SS-N-3 Shaddock

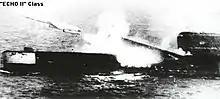
An Echo II-class submarine launching a P-5 missile.

While the Echo-class submarine didn't have enough space for the Shaddock guidance radar, the improved Echo II had enlarged hulls capable of carrying 8 Shaddock missiles. They were all decommissioned from service by the end of 1993.